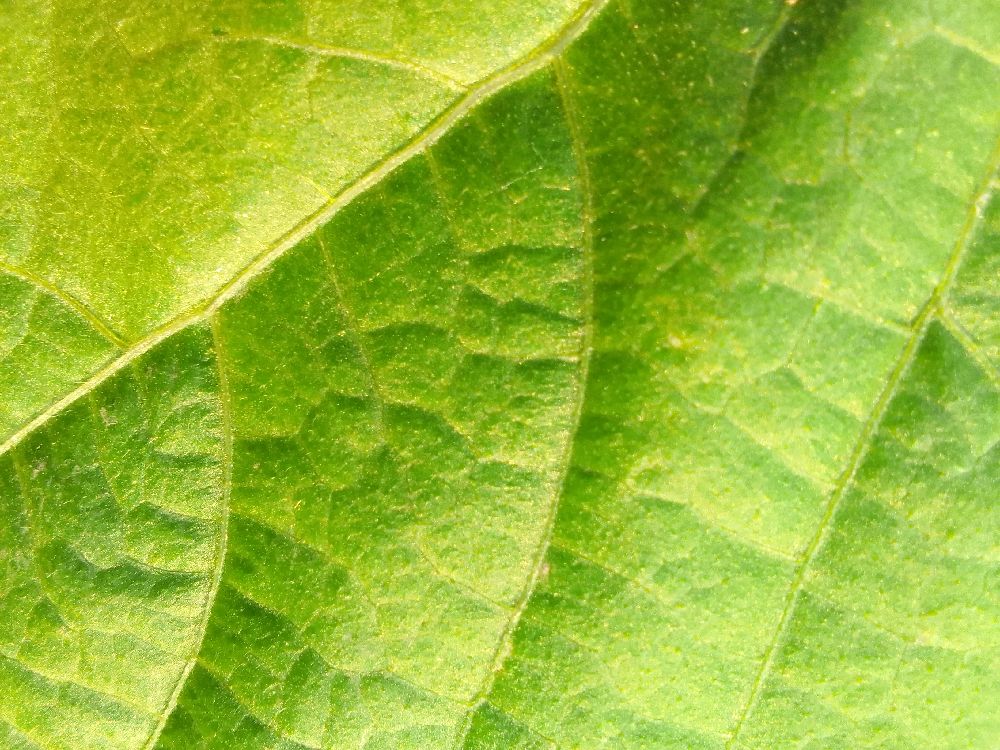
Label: healthy